1981–82 NBA season

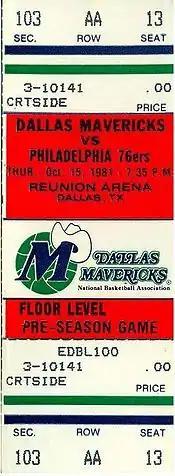
A ticket for an October 1981 pre-season game between the Dallas Mavericks and the season's eventual Eastern Conference champions Philadelphia 76ers.

Teams in bold advanced to the next round. The numbers to the left of each team indicate the team's seeding in its conference, and the numbers to the right indicate the number of games the team won in that round. The division champions are marked by an asterisk. Home court advantage does not necessarily belong to the higher-seeded team, but instead the team with the better regular season record; teams enjoying the home advantage are shown in italics.